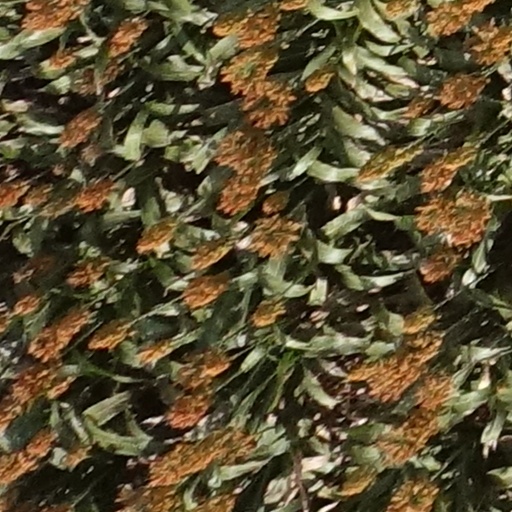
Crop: sorghum